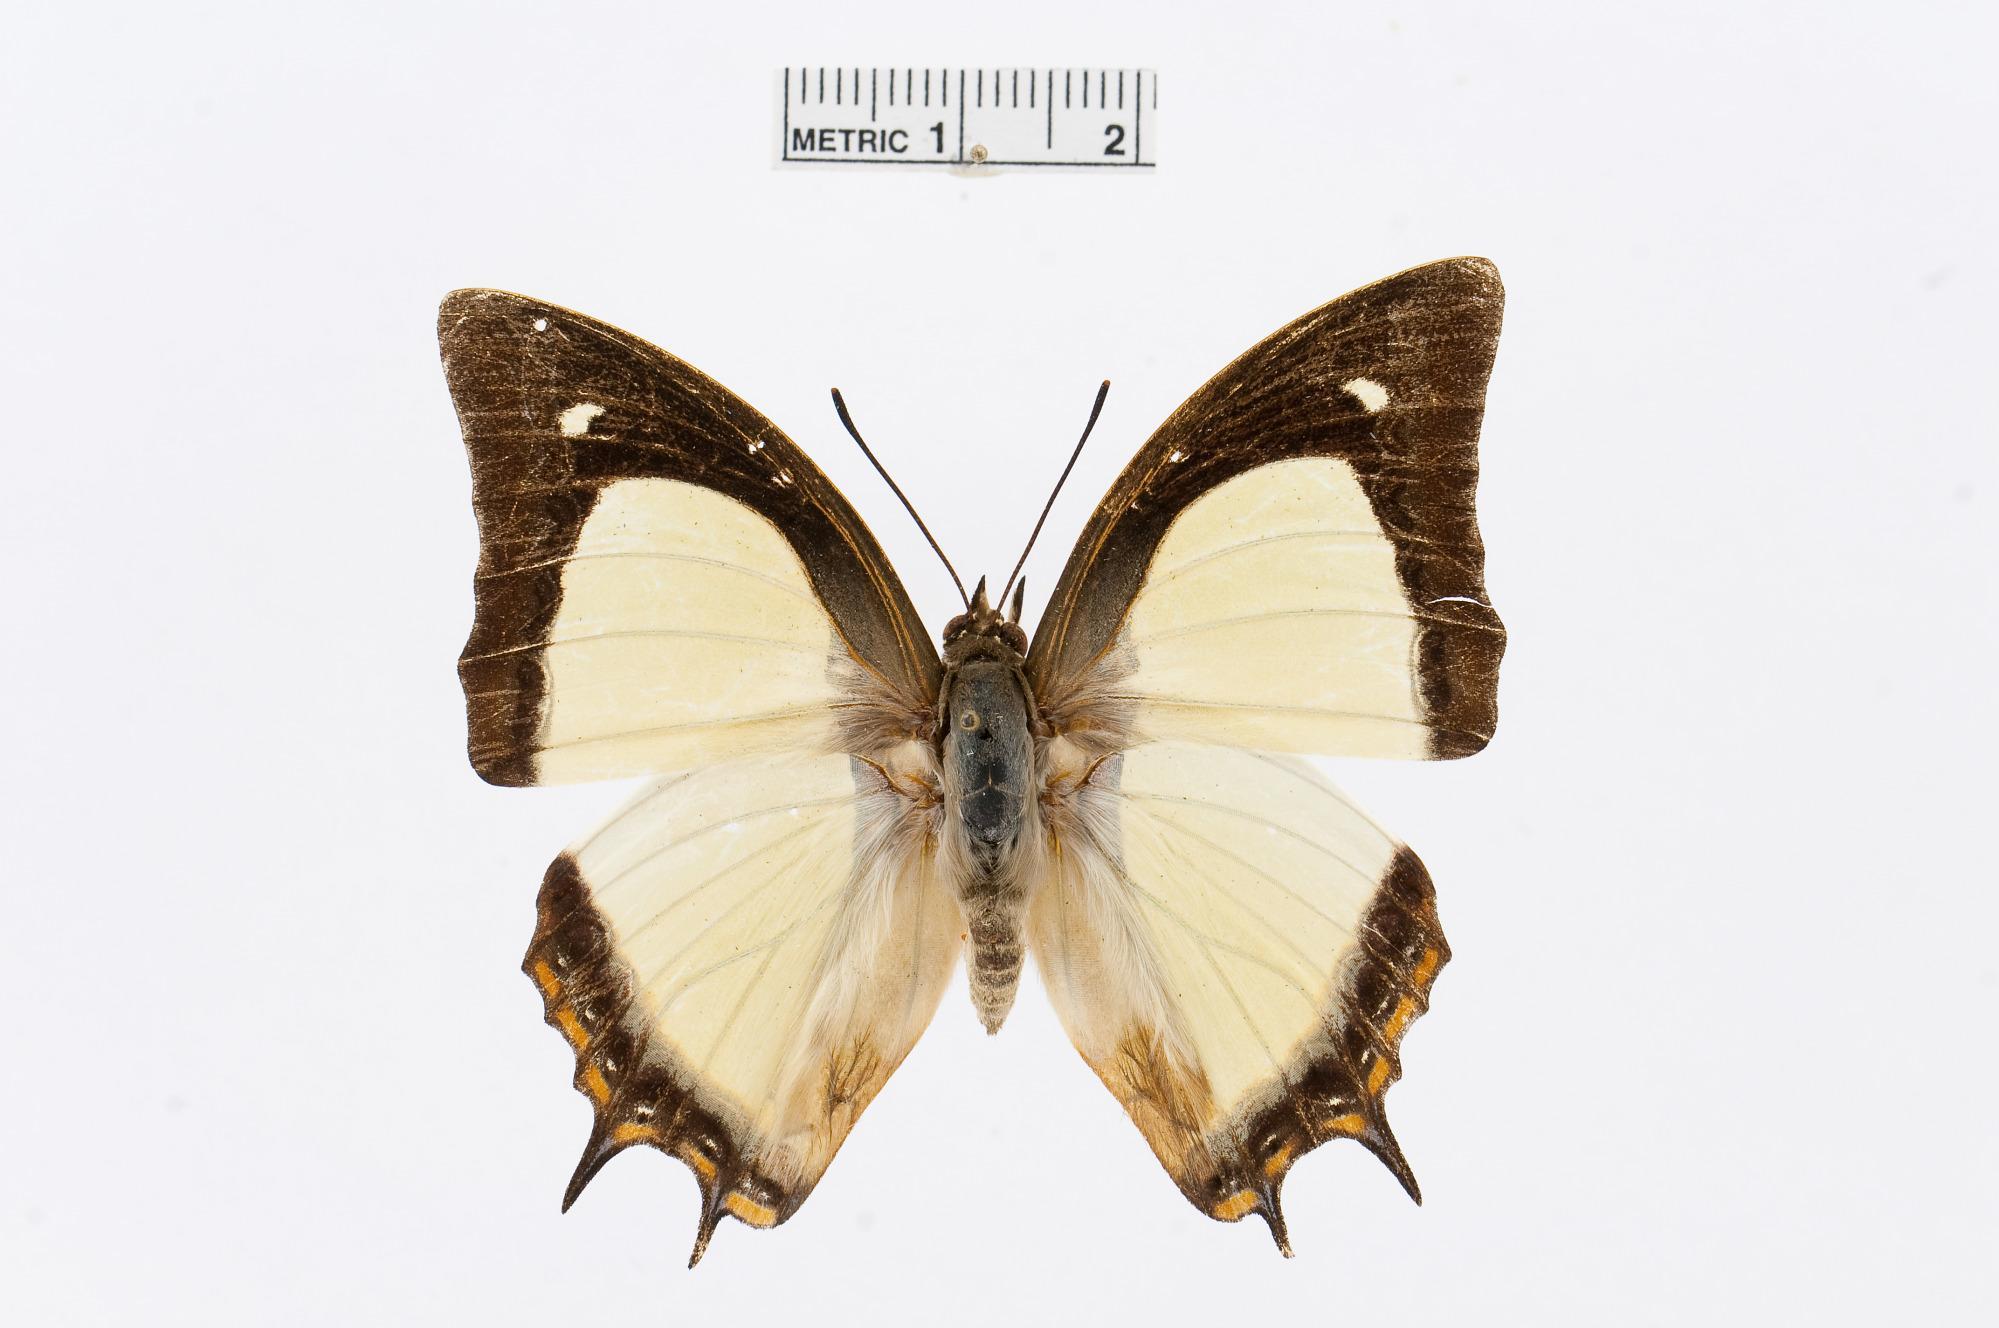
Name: Polyura jalysus
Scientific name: Polyura jalysus (Felder & Felder, 1867)
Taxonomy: Animalia, Arthropoda, Insecta, Lepidoptera, Nymphalidae, Charaxinae